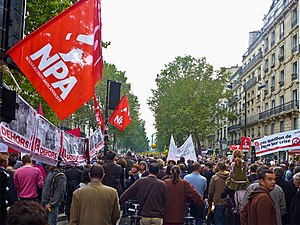
Nouveau Parti anticapitaliste
Nouveau Parti anticapitaliste er et fransk politisk parti.